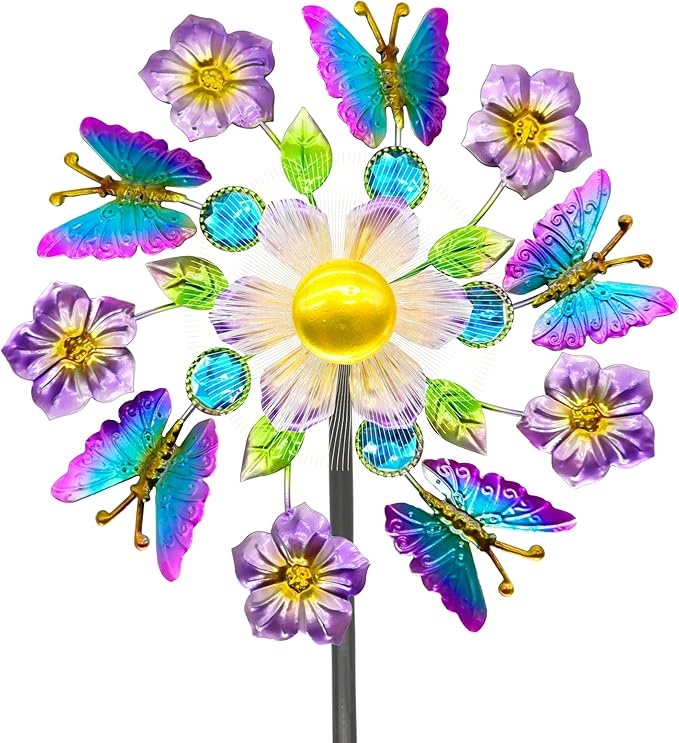
Solar Wind Spinners Outdoors for Yard and Garden - 40 Inch Metal Wind Sculpture, Outdoor Kinetic Windmill with Multi-Color Led Lights for Patio, Lawn & Garden Decoration (Butterfly)
About This 【Materials and Sizes】The wind spinner is made of 5 flowers and 5 delicate butterflys, and coated with rust proof coating to improve durability. Size: 40.9" H * 6.7" W * 11.2" L. 【Double bearing motion】The LED solar wind spinner is made of sturdy metal and can rotate independently and smoothly on sealed bearings. Through reversible double ball bearings, a pair of blades rotate simultaneously in opposite directions. 【RGB Transform Lighting】As night falls, colorful LED lights shimmer with a soft gem like glow, and bright metal and RGB transformation lighting create a visual enjoyment in the garden. Let you relax in the sunny porch or yard and eliminate fatigue throughout the day. 【Easy installation】The wind spinners are very easy to install, just tighten all the components and insert them into the ground or lawn to decorate your yard, garden, etc. The colored LED lights will automatically turn on and can last for 8 hours or longer at night. 【Satisfied customer service】We sincerely hope that our solar wind spinner can illuminate your garden and bring visual enjoyment to your family. If you have any questions, please feel free to contact us. Overview Brand : Yourongmao Color : Butterfly(blue) Material : Metal Product Dimensions : 11.2"W x 40.9"H Theme : Butterfly
Brand: YOURONGMAO
Category: Home & Garden > Decor > Wind Wheels & Spinners > Wind Spinners